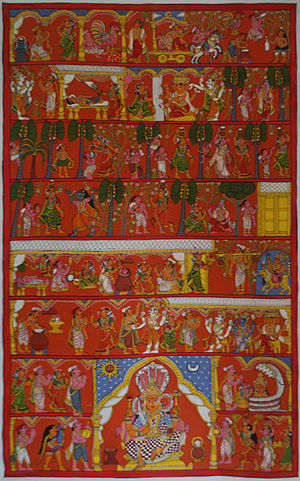
Malerkunst i Indien / Rullemaleri / Nakashi Patta Chitra fra det 2. århundrede f. Kr.
Cheriyal rulle
Malerkunst i Indien, der først og fremmest er inspireret af religioner og styret af præcise tekster, giver praktisk taget kun lidt plads til kreativitet. Kunstens væsentlige formål er at fremme adgang til det guddommelige. Viden om de unikke kvaliteter i indisk kunst skabes gennem forståelsen af filosofisk tænkning, den rige kulturelle, sociale og religiøse historie samt gennem det politiske perspektiv af kunstværkerne.